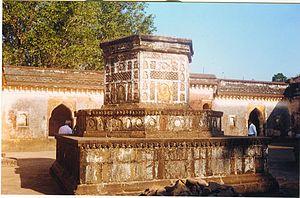
Baji Rao I était un général de l' empire Maratha en Inde. Il a servi comme Peshwa au 4ᵉ Maratha Chhatrapati Shahu de 1720 jusqu'à sa mort. Bajirao était Peshwa dans l' Ashta Pradhan de Shahu. Il est également connu sous le nom de Bajirao Ballal.